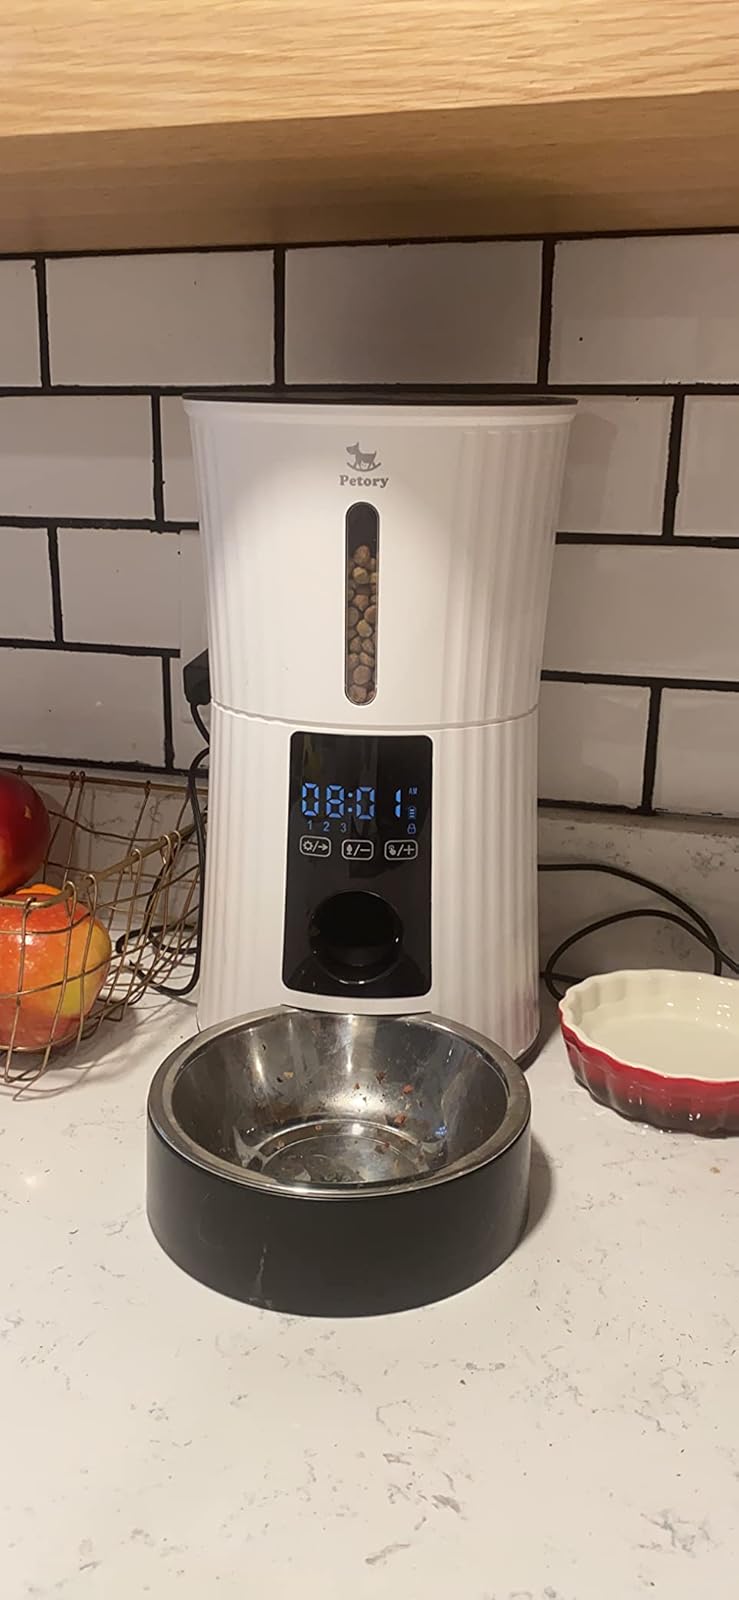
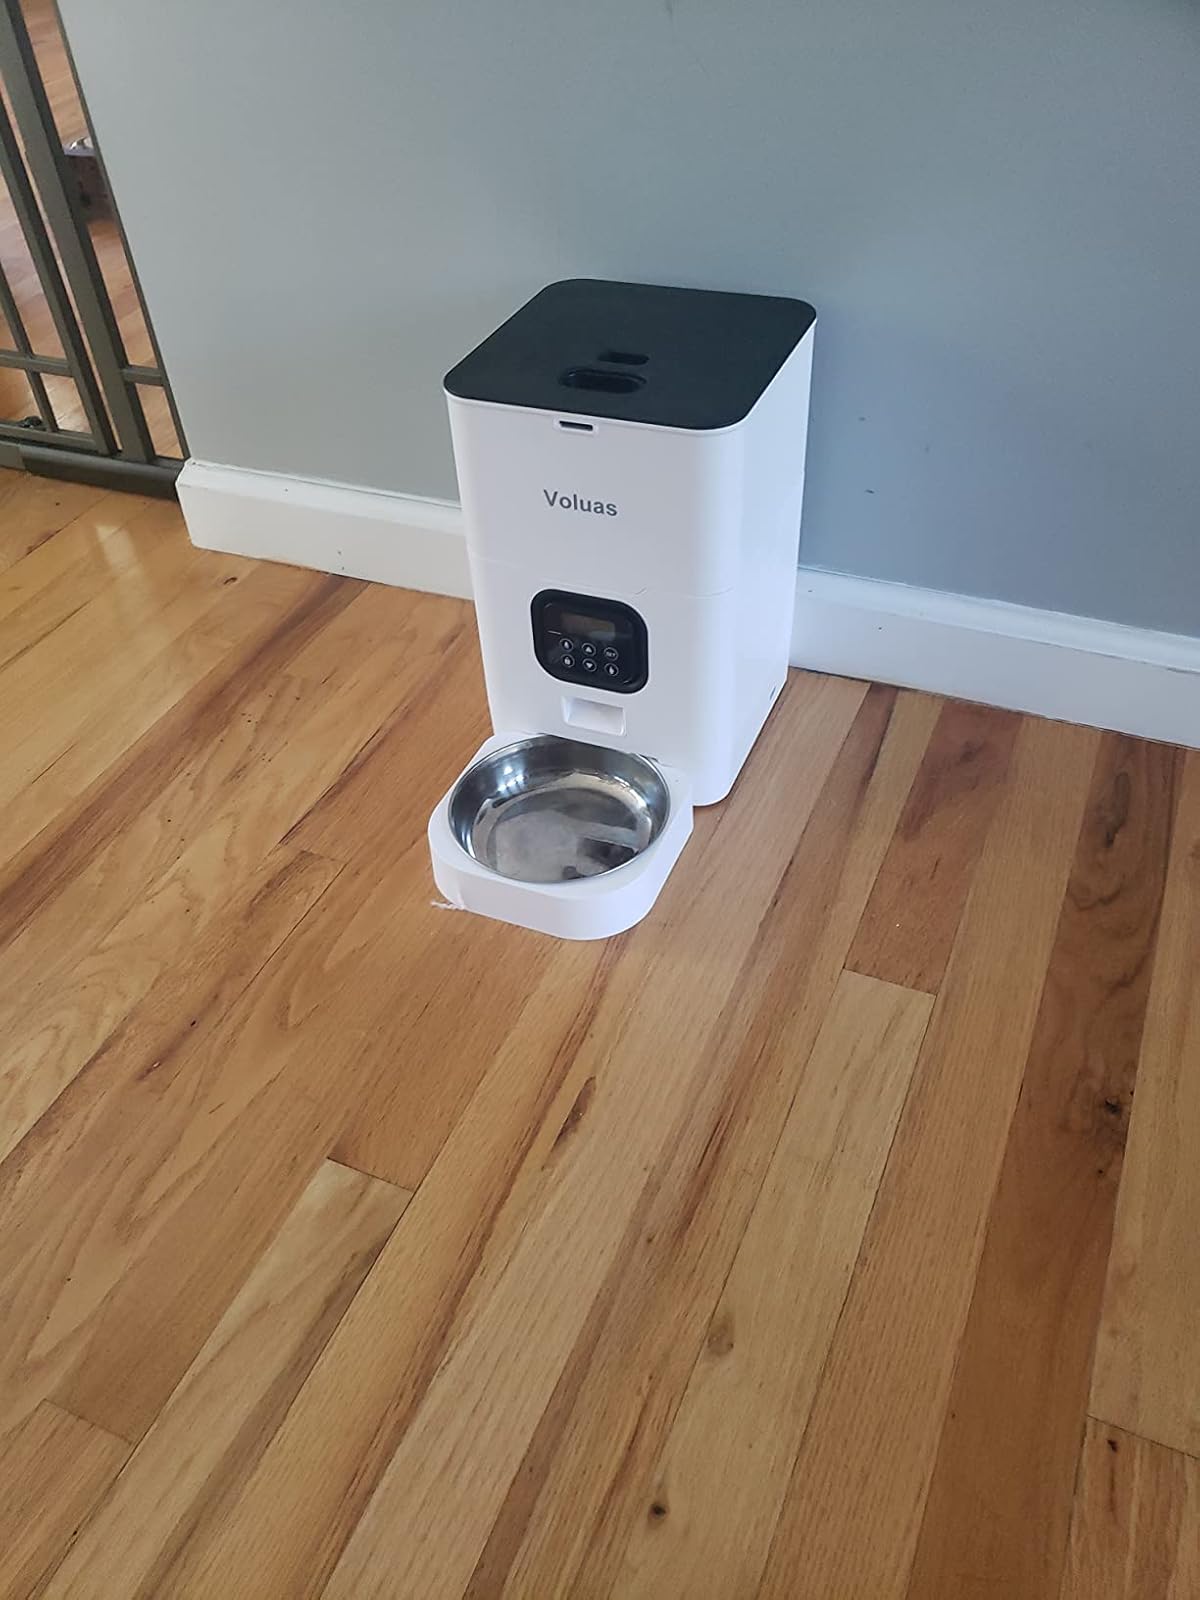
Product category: items_feeder
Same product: no